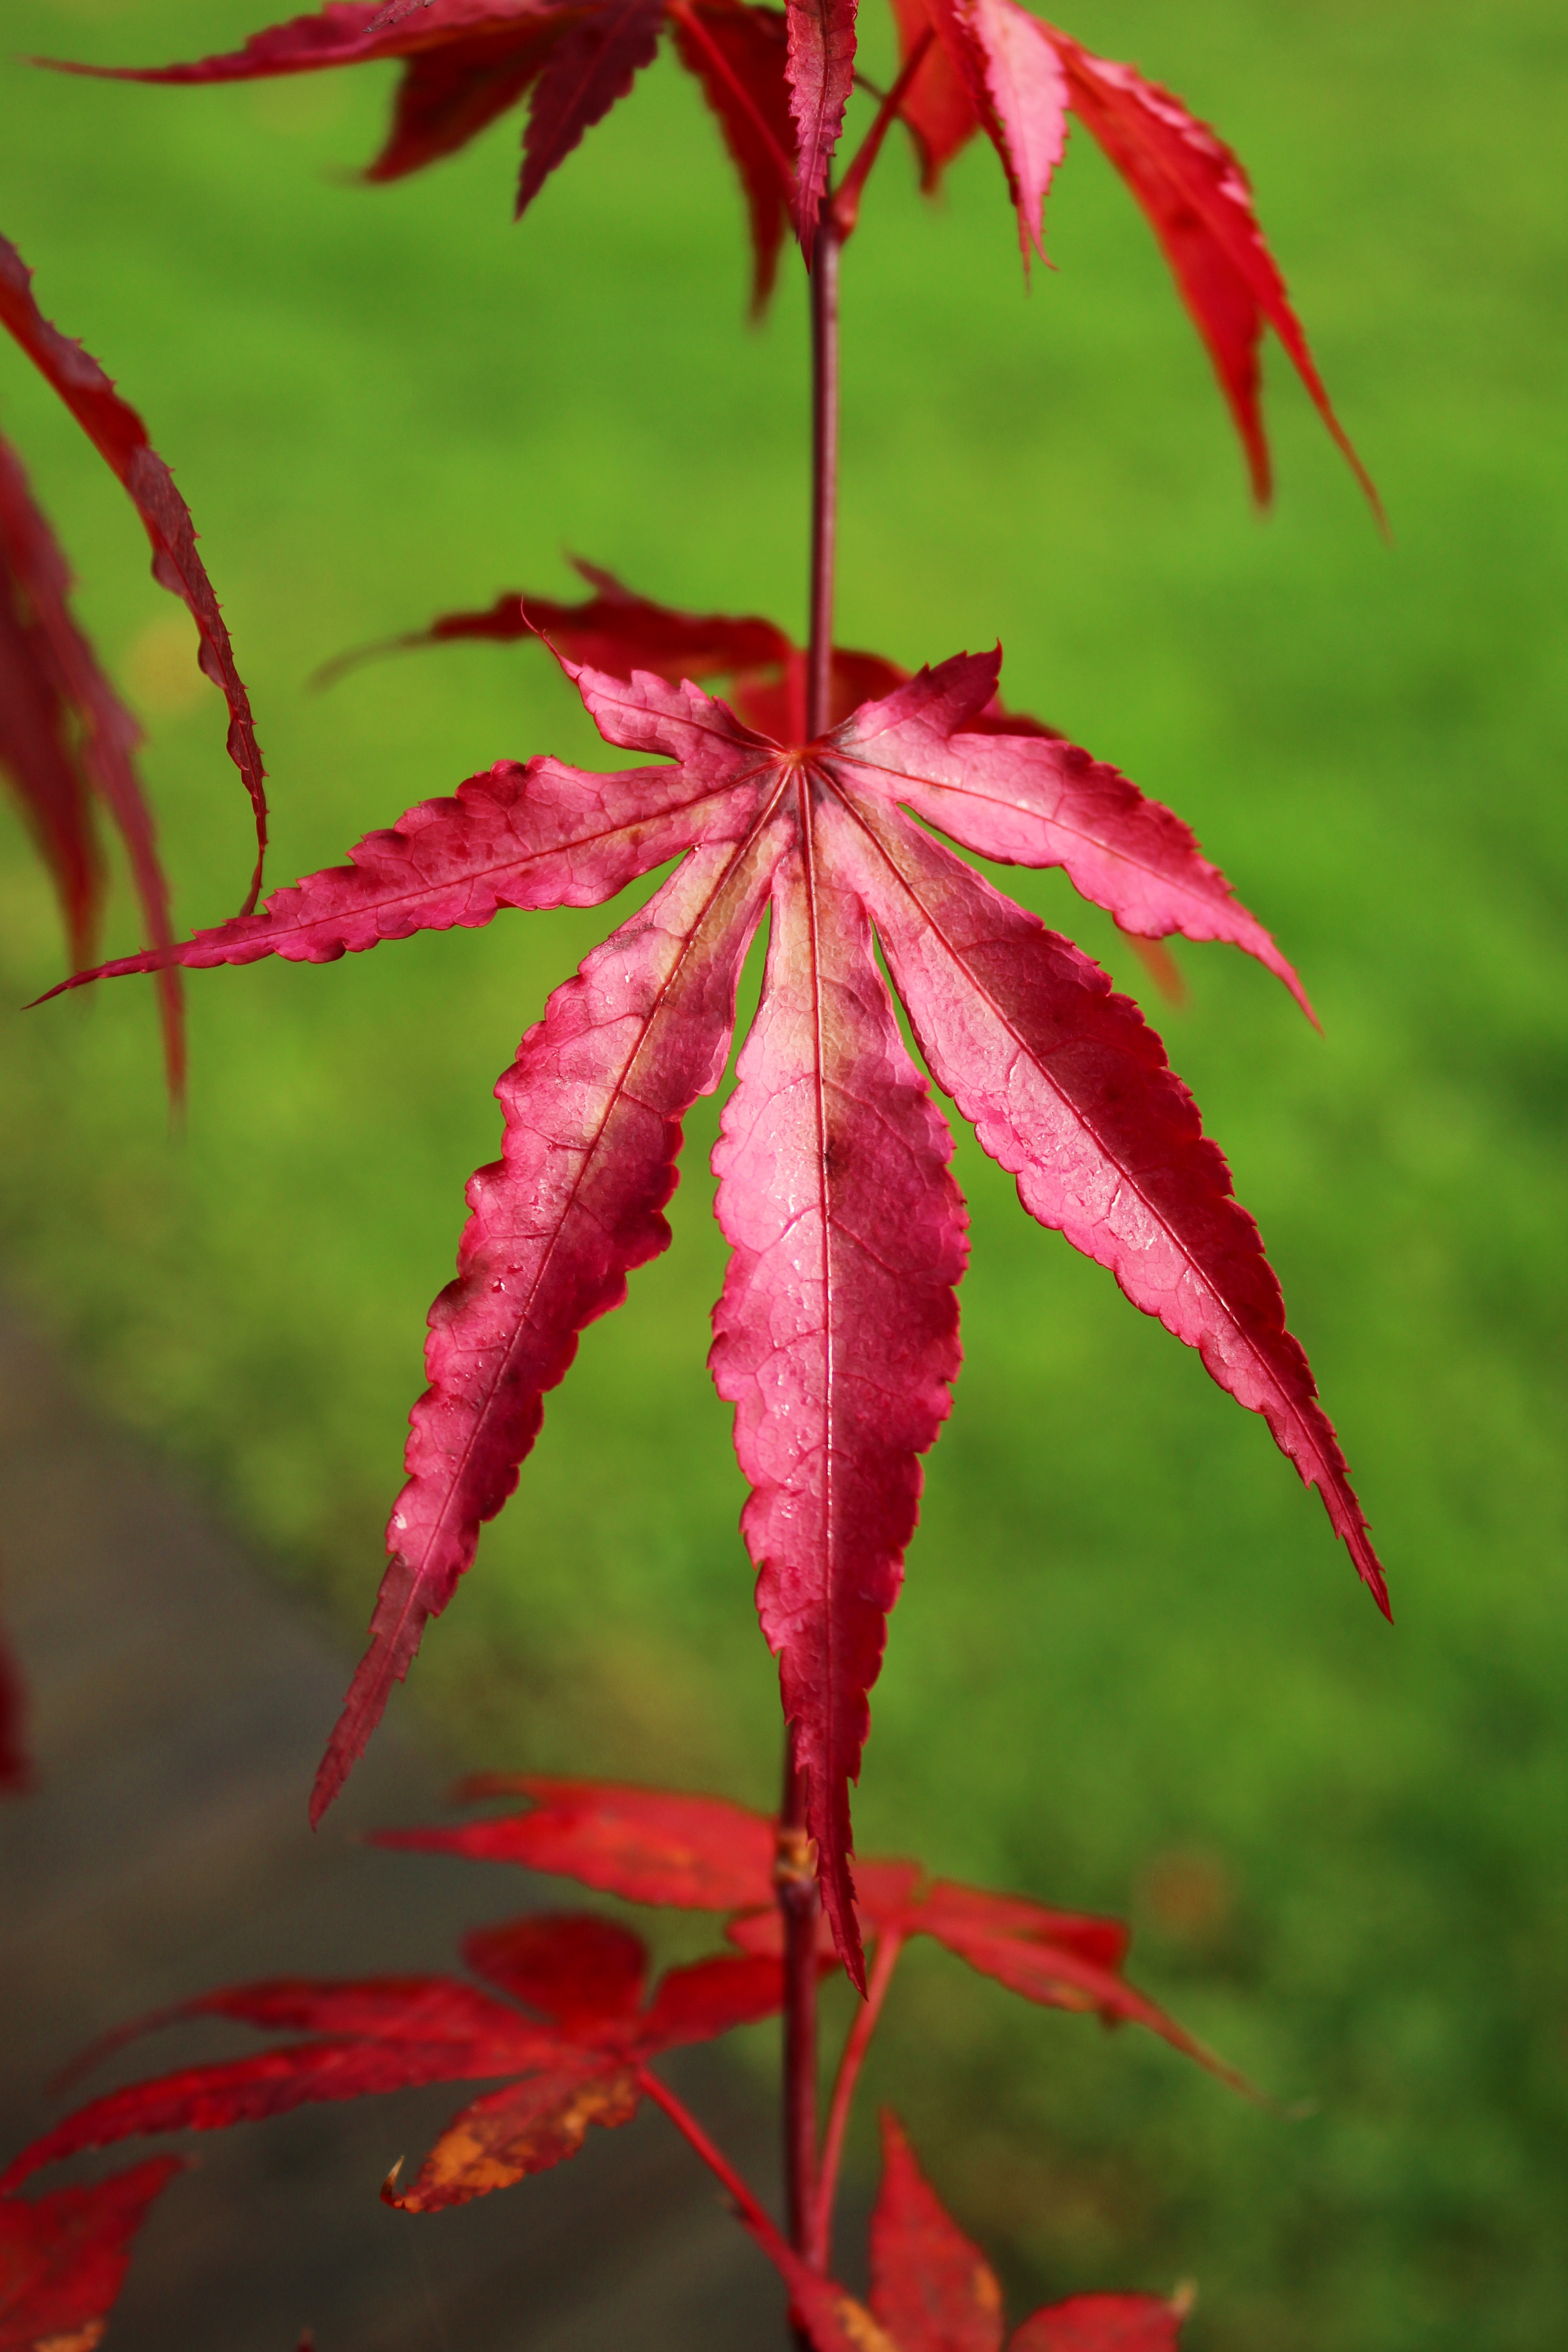
tree, nature, plant, leaf, flower, red, herb, autumn, botany, flora, maple, maple tree, maple leaf, leaves, shrub, macro photography, flowering plant, annual plant, plant stem, woody plant, land plant